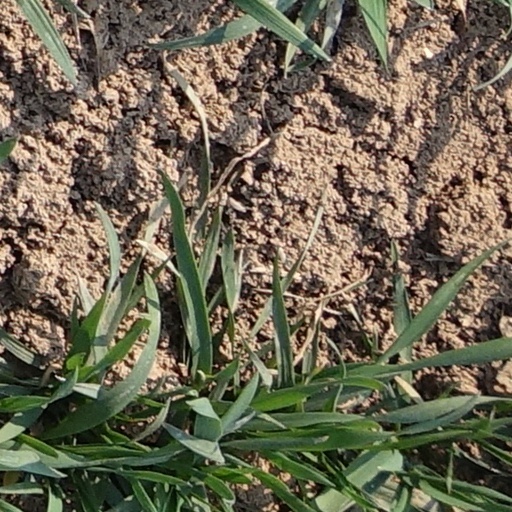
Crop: wheat